Vejle–Holstebro railway line

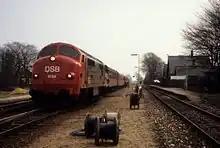
DSB train on the Vejle–Holstebro line calling at Tvis station in 1979

The section from Vejle to Give opened on 2 August 1894 as the private railway Vejle–Give. In connection with the construction of the railway line between Give and Herning, the state took over ownership of VGJ on 1 April 1912. On 1 October 1914, the Danish State Railways (DSB) took over the operation of the line, which has since been operated as part of the Vejle–Holstebro railway line. The section from Give to Herning opened in 1914 and the section from Herning to Struer in 1904.